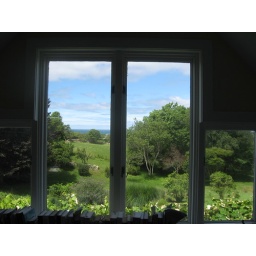
The view from a window in the house we stayed at on Block Island.